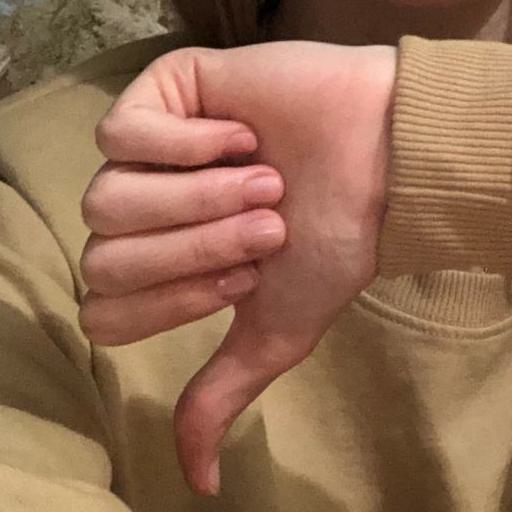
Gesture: dislike